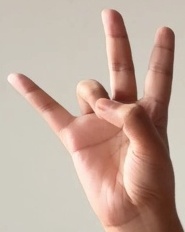
ASL sign: 7